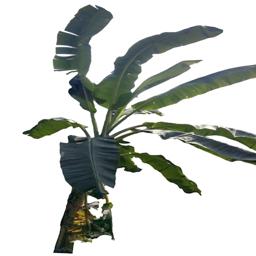
Label: MALBHOG LEAF